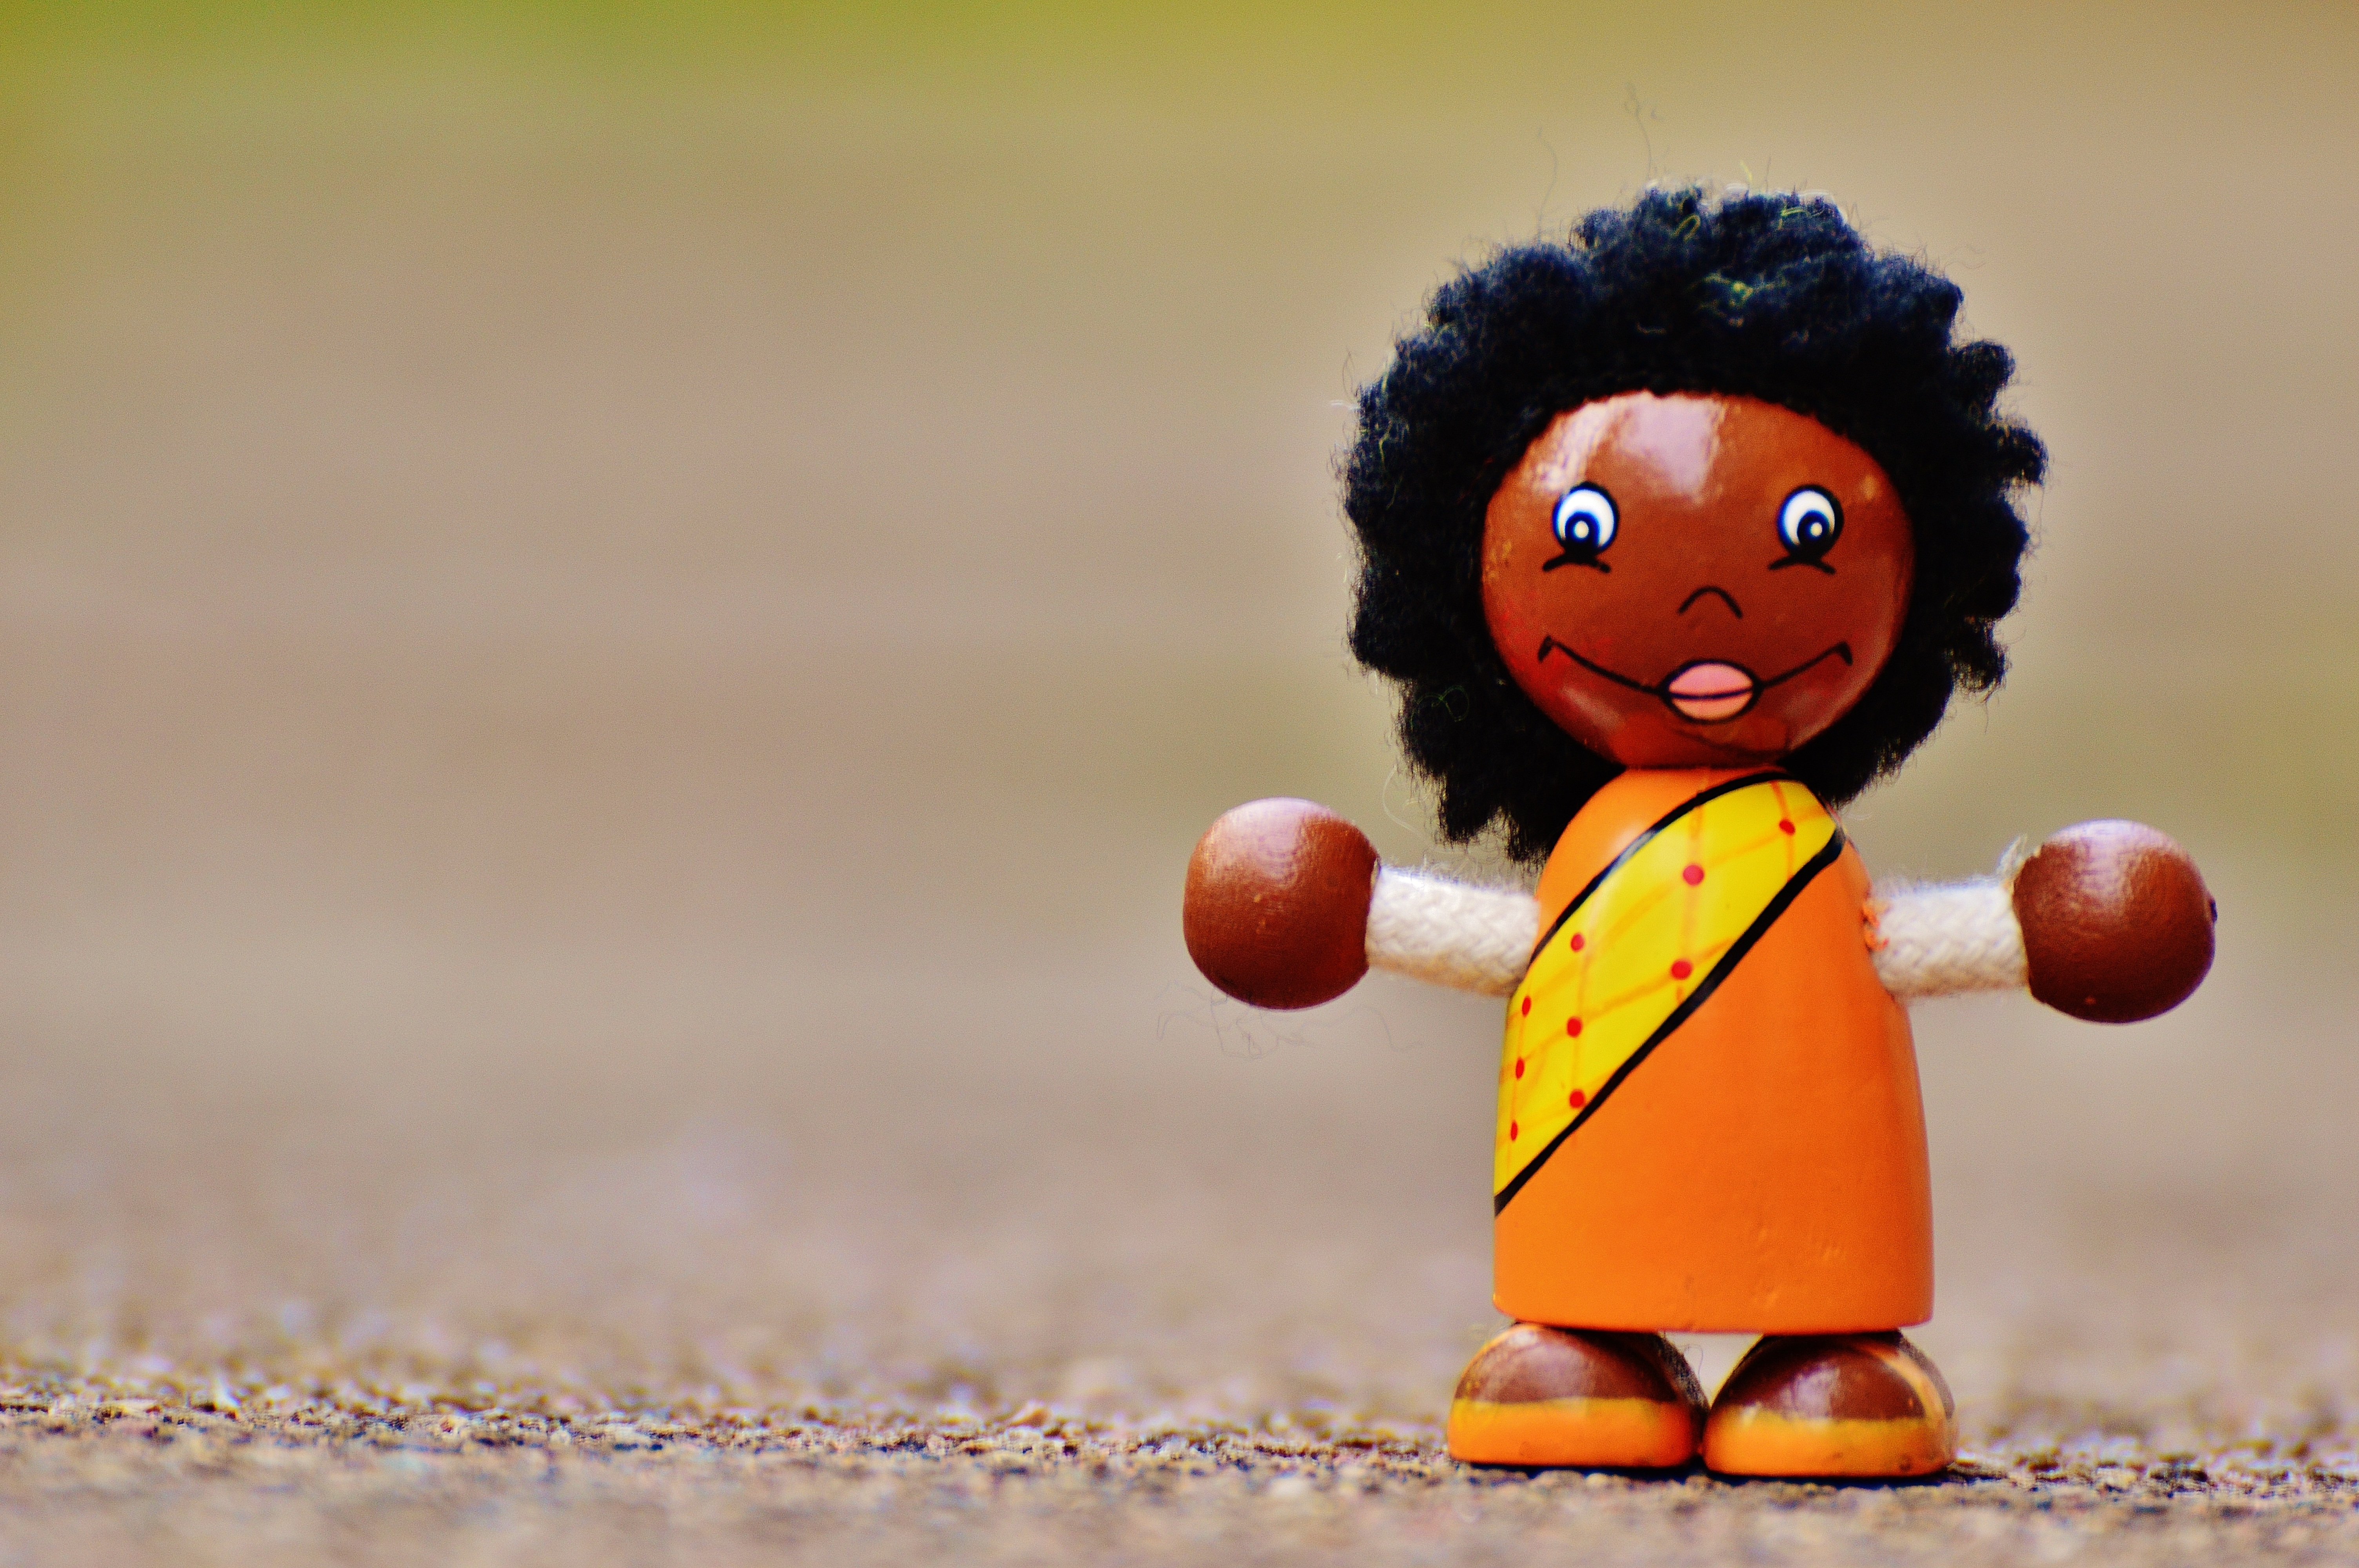
wood, play, flower, child, colorful, yellow, toy, doll, children, fun, figure, toys, funny, holzfigur, game characters, stuffed toy